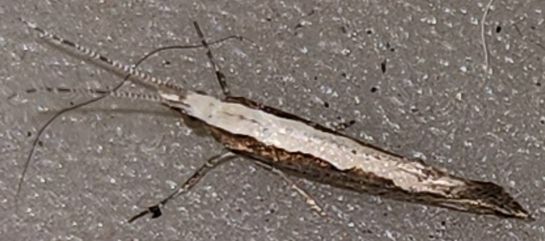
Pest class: diamondback_moth